Valle Peligna

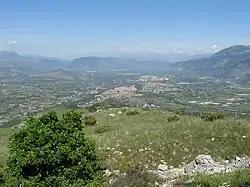
View of Valle Peligna.

The Valle Peligna, also known as "Conca di Sulmona", is a plateau in central Abruzzo, southern Italy, included in the province of L'Aquila. It has a surface of some 100 km.